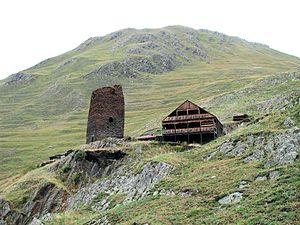
La géomorphologie est l'étude scientifique des reliefs et des processus qui les façonnent, sur les planètes telluriques.